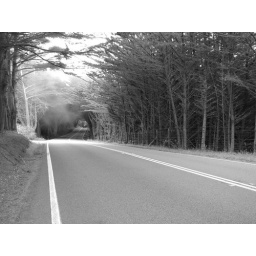
Tree tunnel near Fort Bragg California, black and white